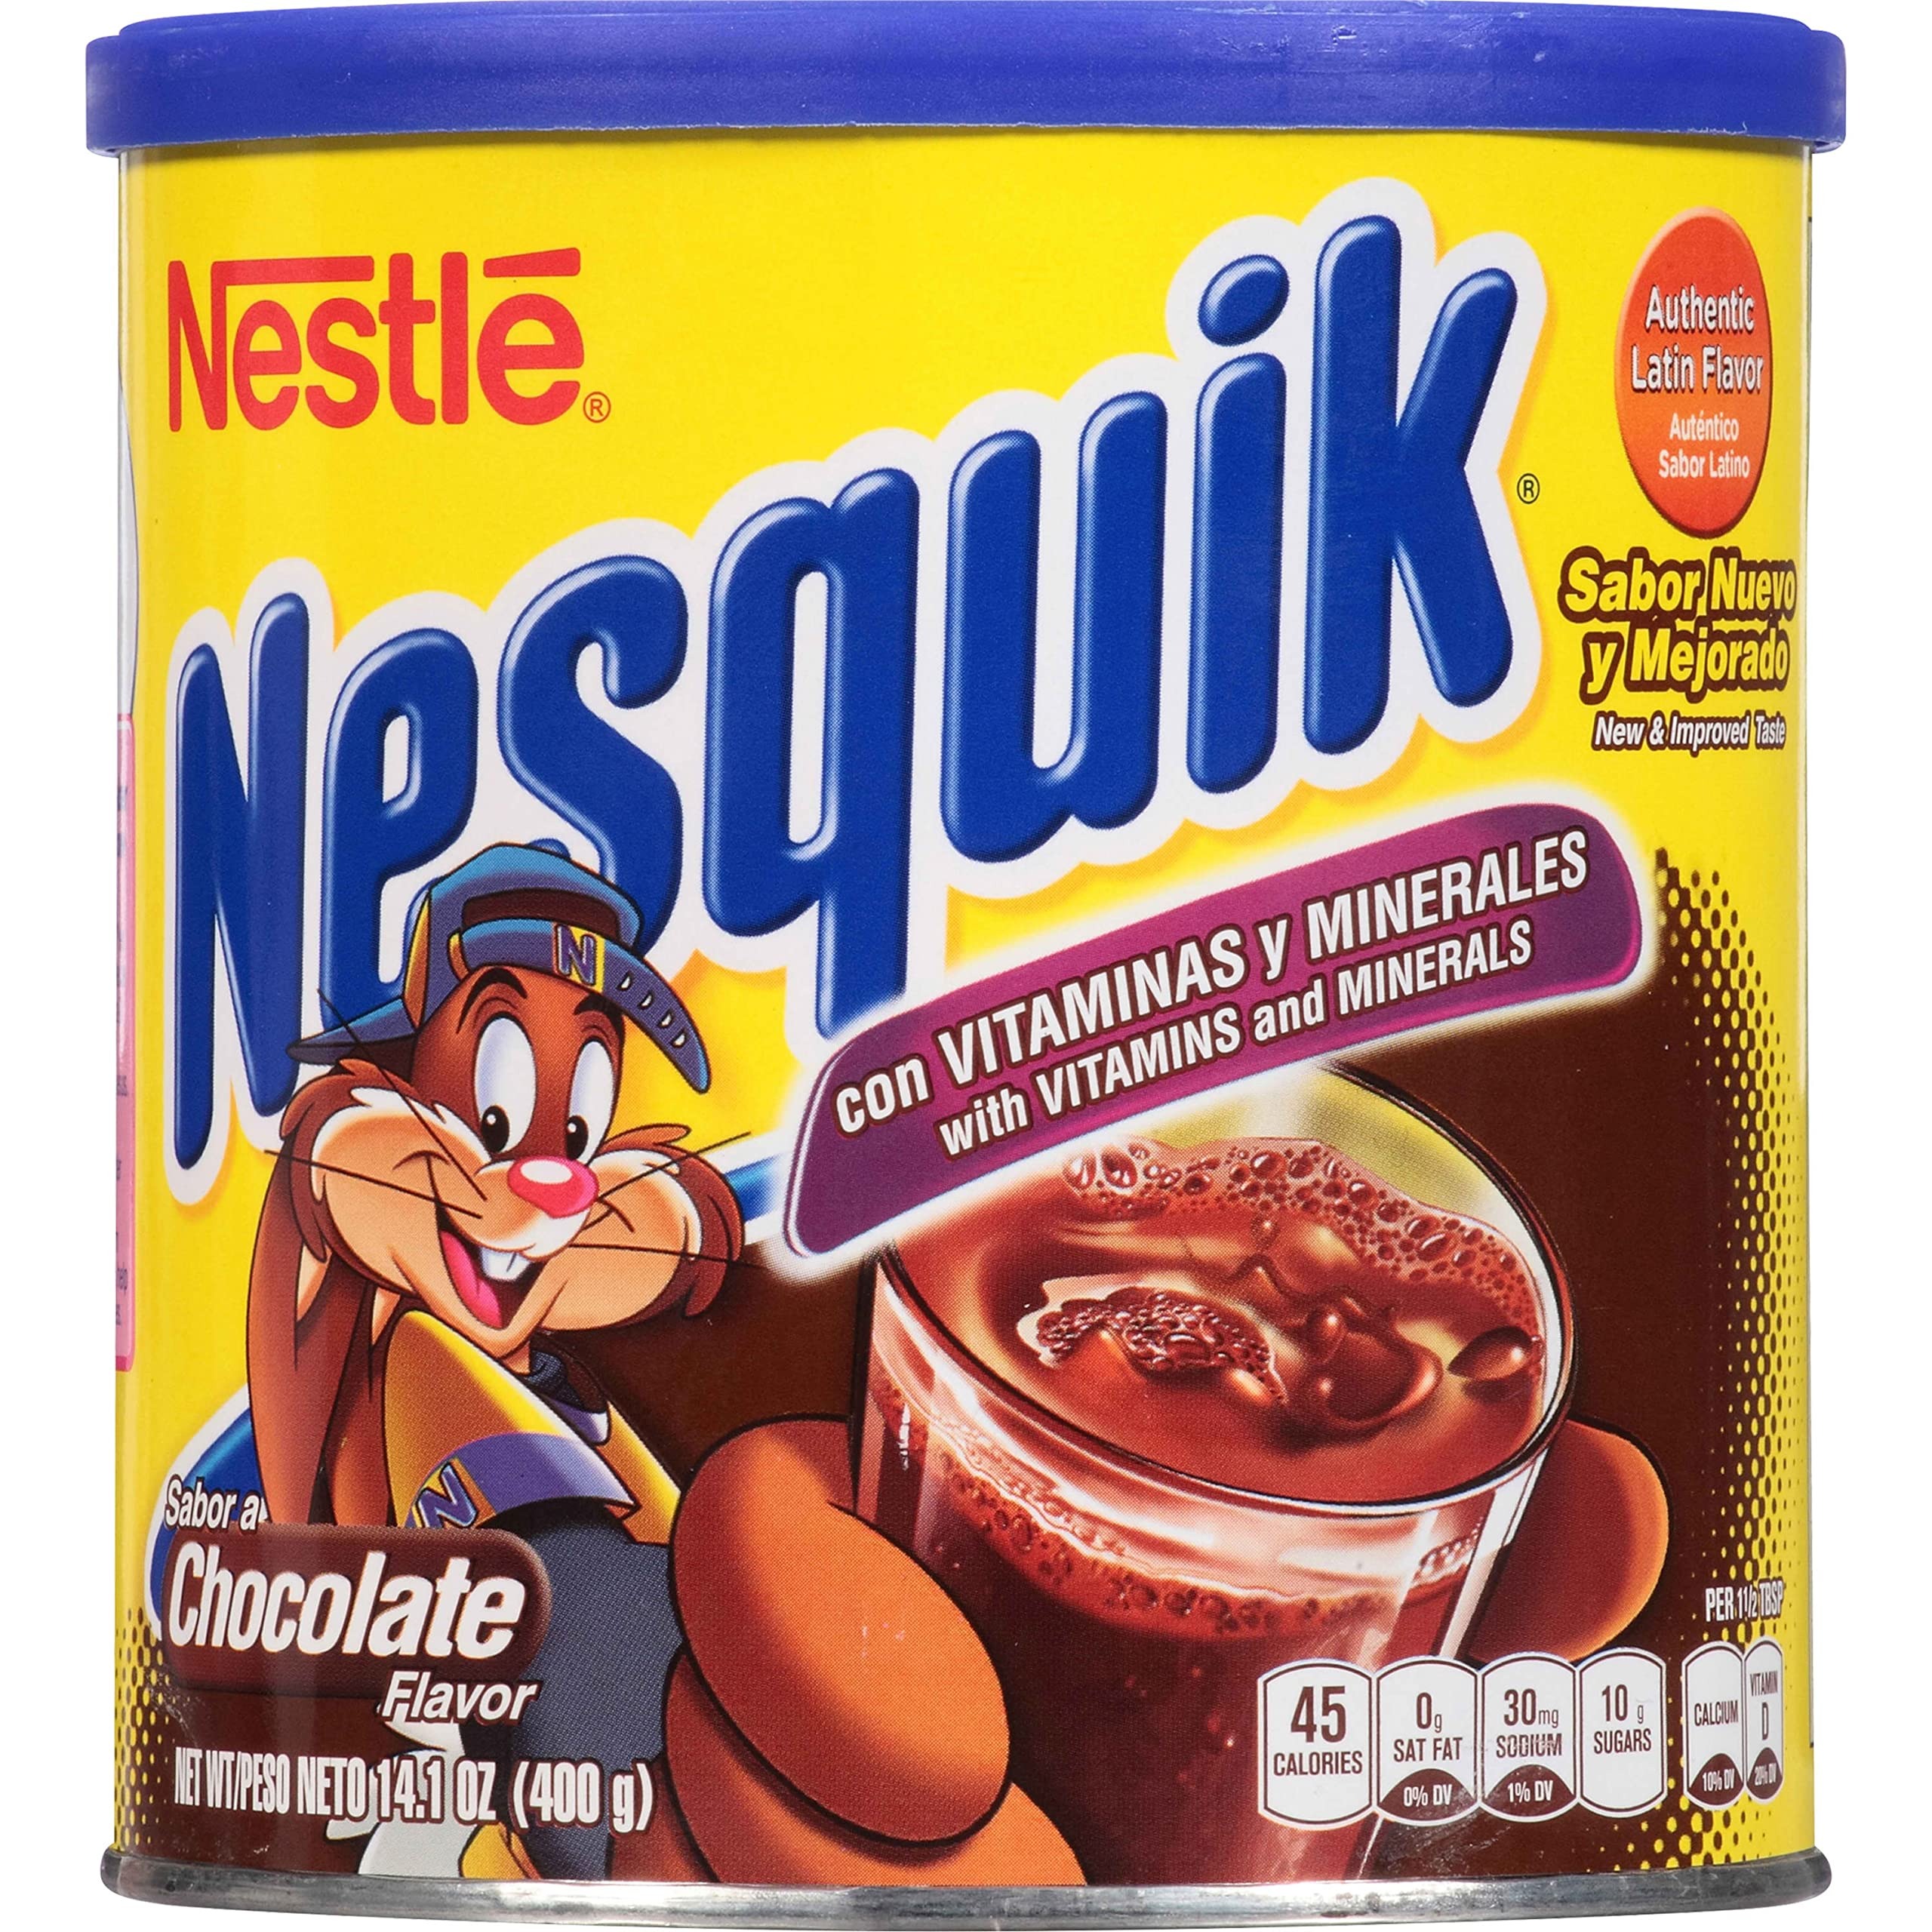
Item Name: NESQUIK Chocolate Flavored Powder 14.1 oz Canister
Bullet Point 1: with Vitamins and Minerals SNAP and EBT Eligible item
Bullet Point 2: Authentic LATIN flavor
Bullet Point 3: Breakfast is better with the Bunny
Value: 169.2
Unit: Ounce

Price: 4.99